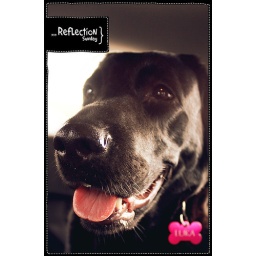
.black beast sitting in the car,going on a rendezvous.